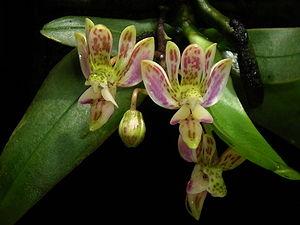
Phalaenopsis finleyi est une Orchidée botanique du Genre Phalaenopsis. Il s'agit d'une espèce intégrée tardivement aux Phalaenopsis et qui appartenait initialement au genre Kingidium avant d'être reclassée temporairement dans le genre Doritis.